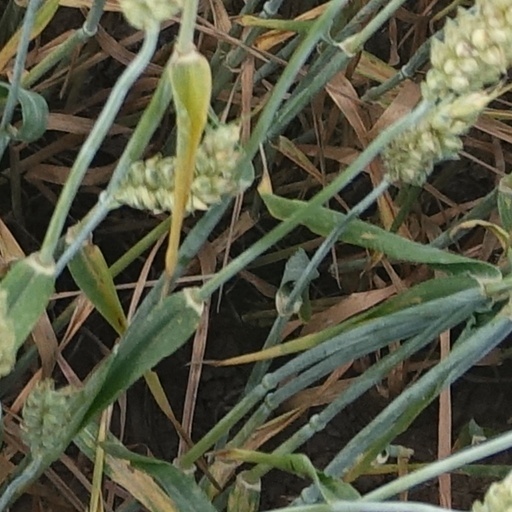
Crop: wheat